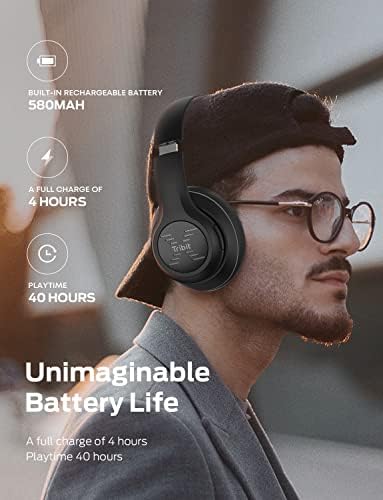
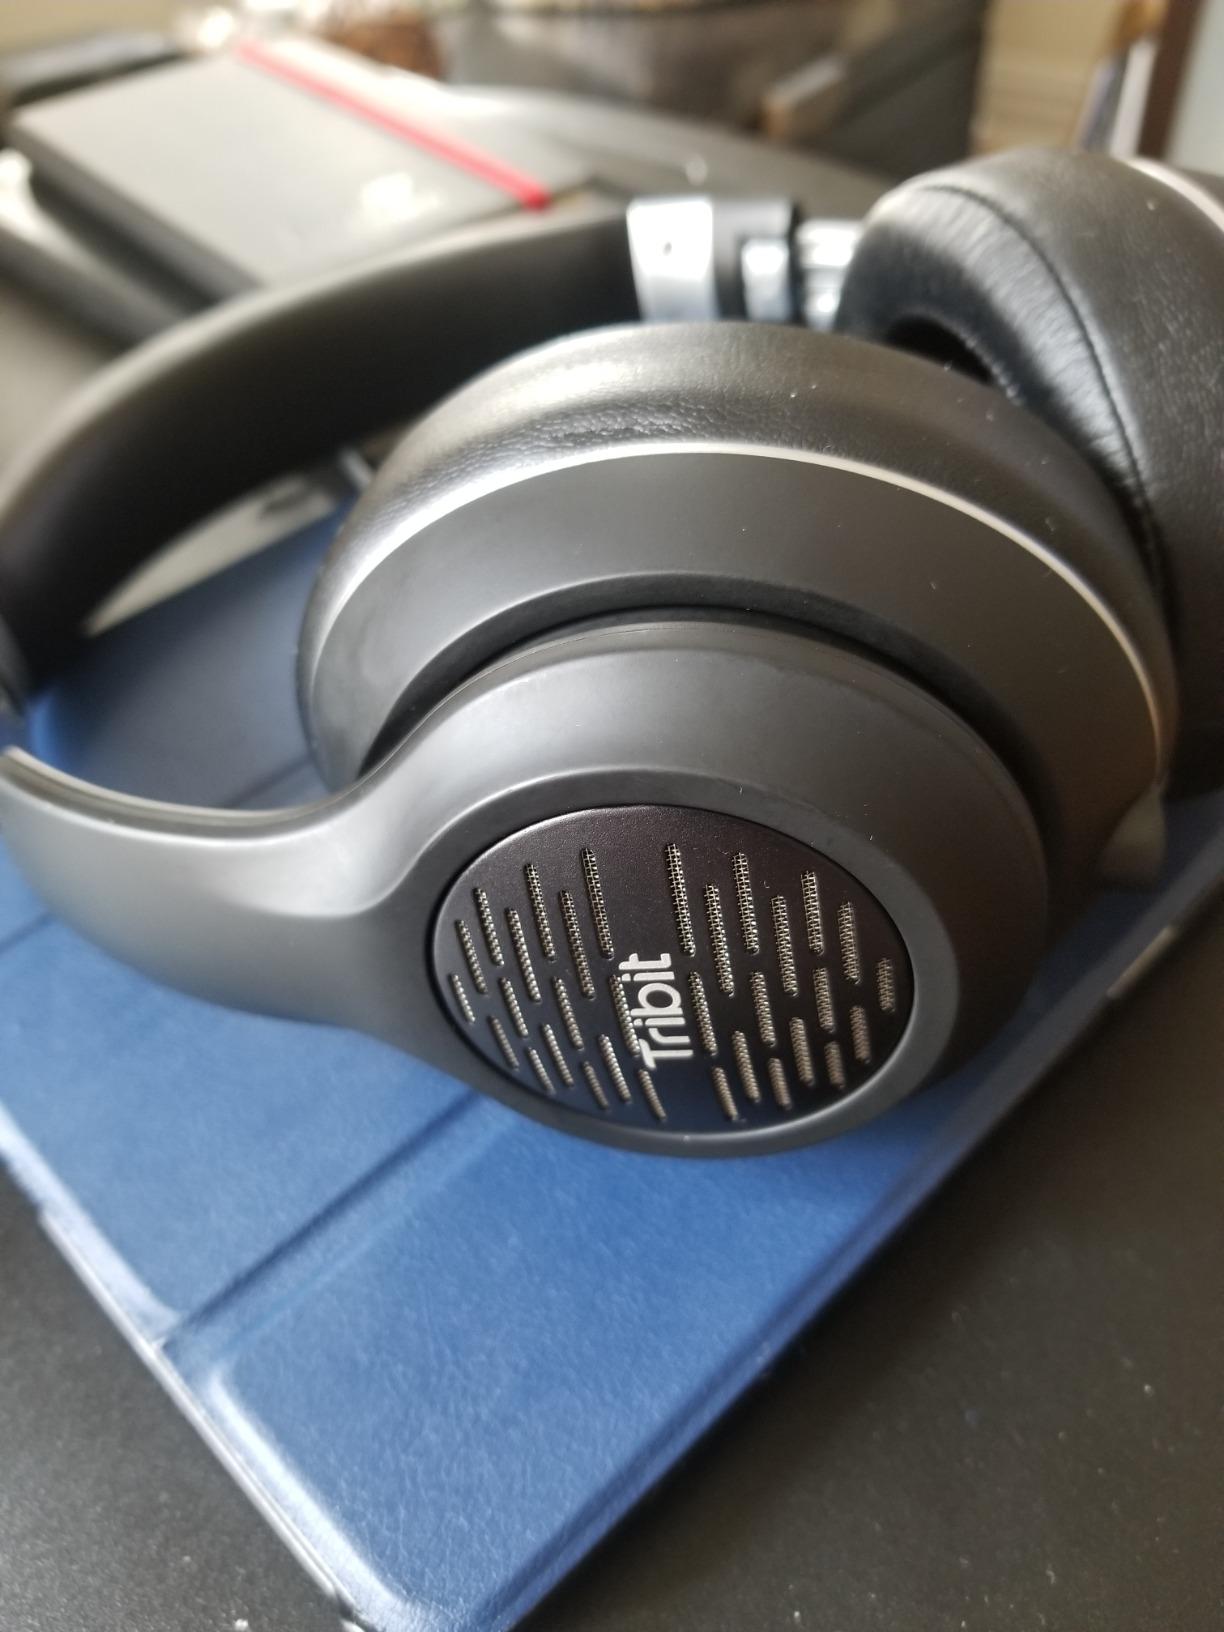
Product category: headphones
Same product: yes